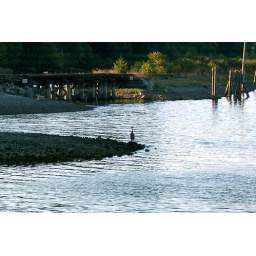
I saw two more great blue herons in the time I was standing there -- ten minutes or so.